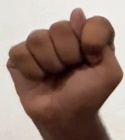
ASL sign: T